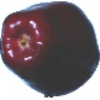
Label: Apple Red Delicious 1